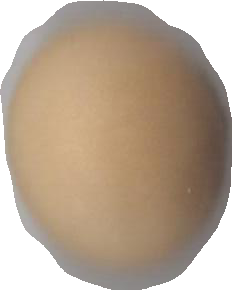
Variety: Grobogan